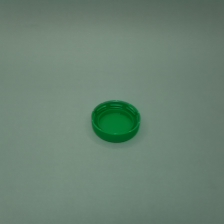
Color: green
Cap type: standard cap